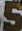
Number: 5